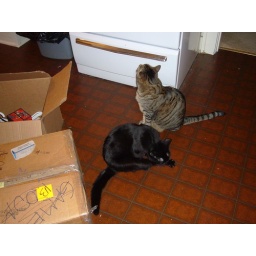
Martin and Jerome in the new kitchen with boxes